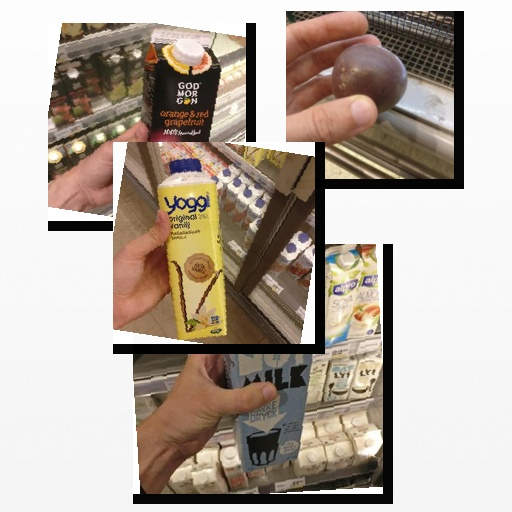
Food items: vanilla_yoghurt, passion_fruit, grapefruit_juice, oat_milk